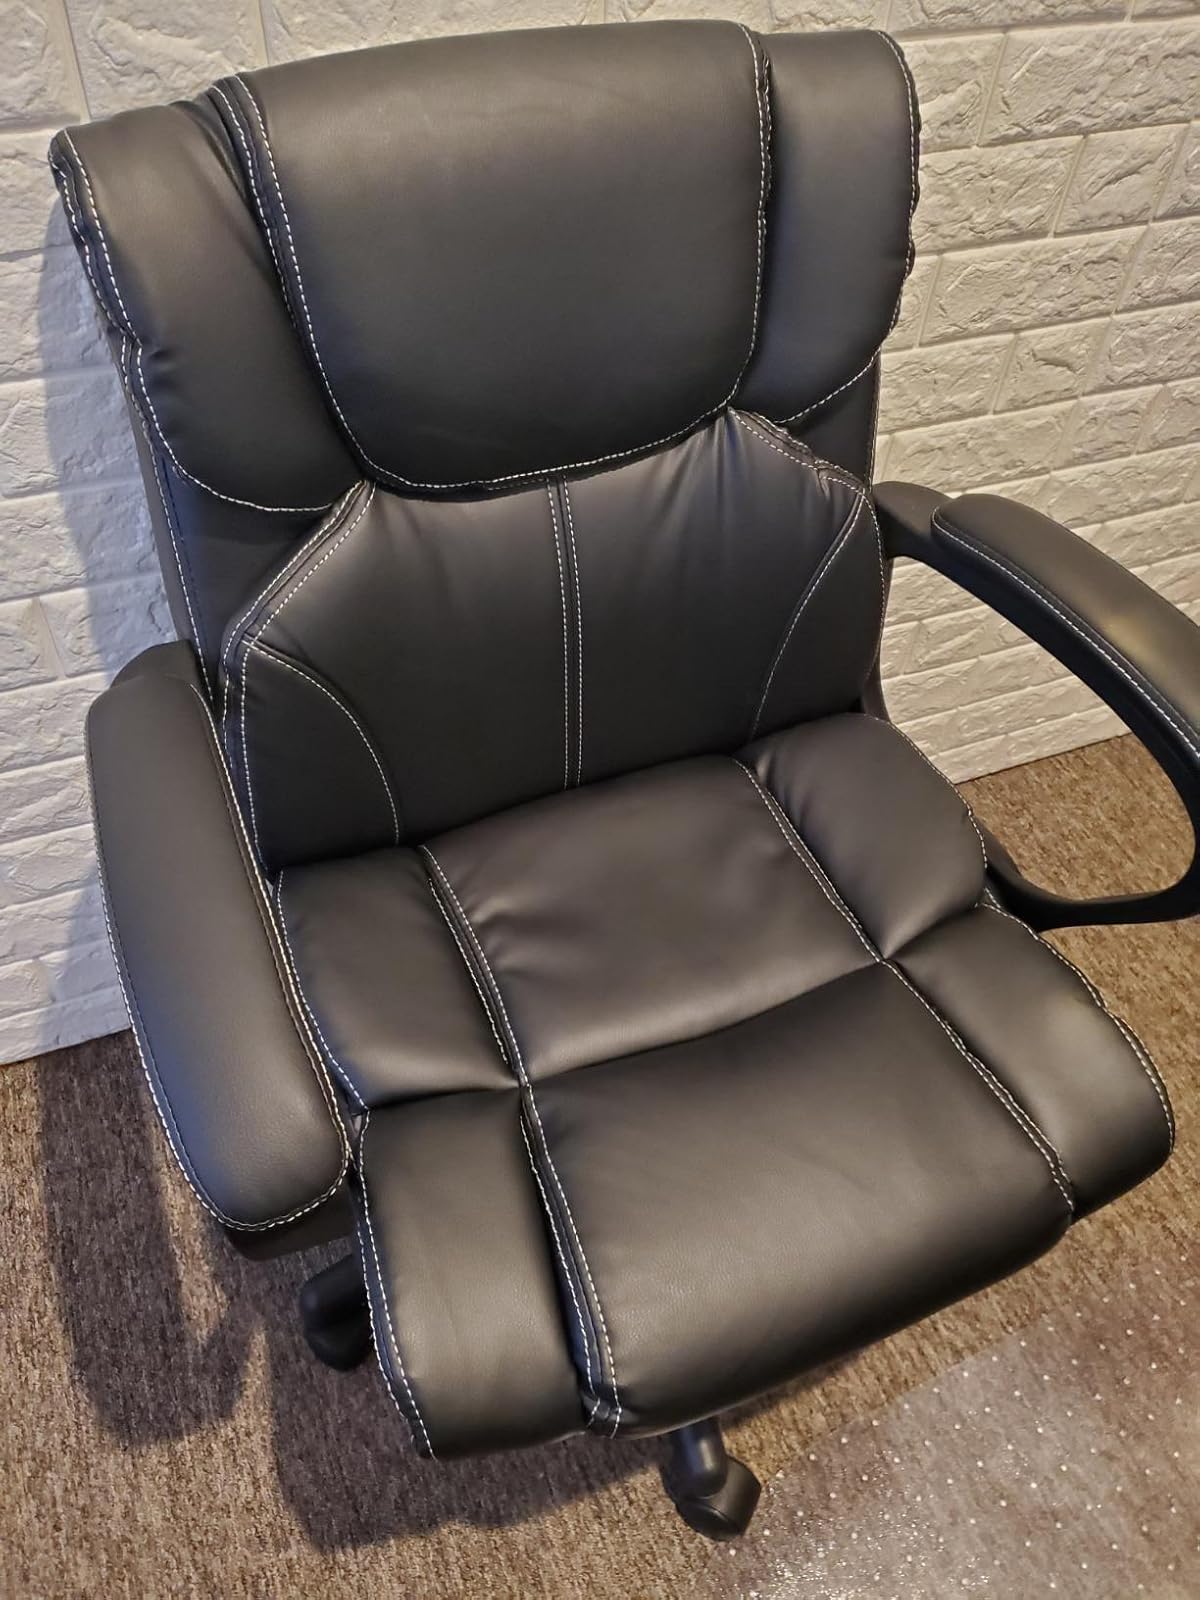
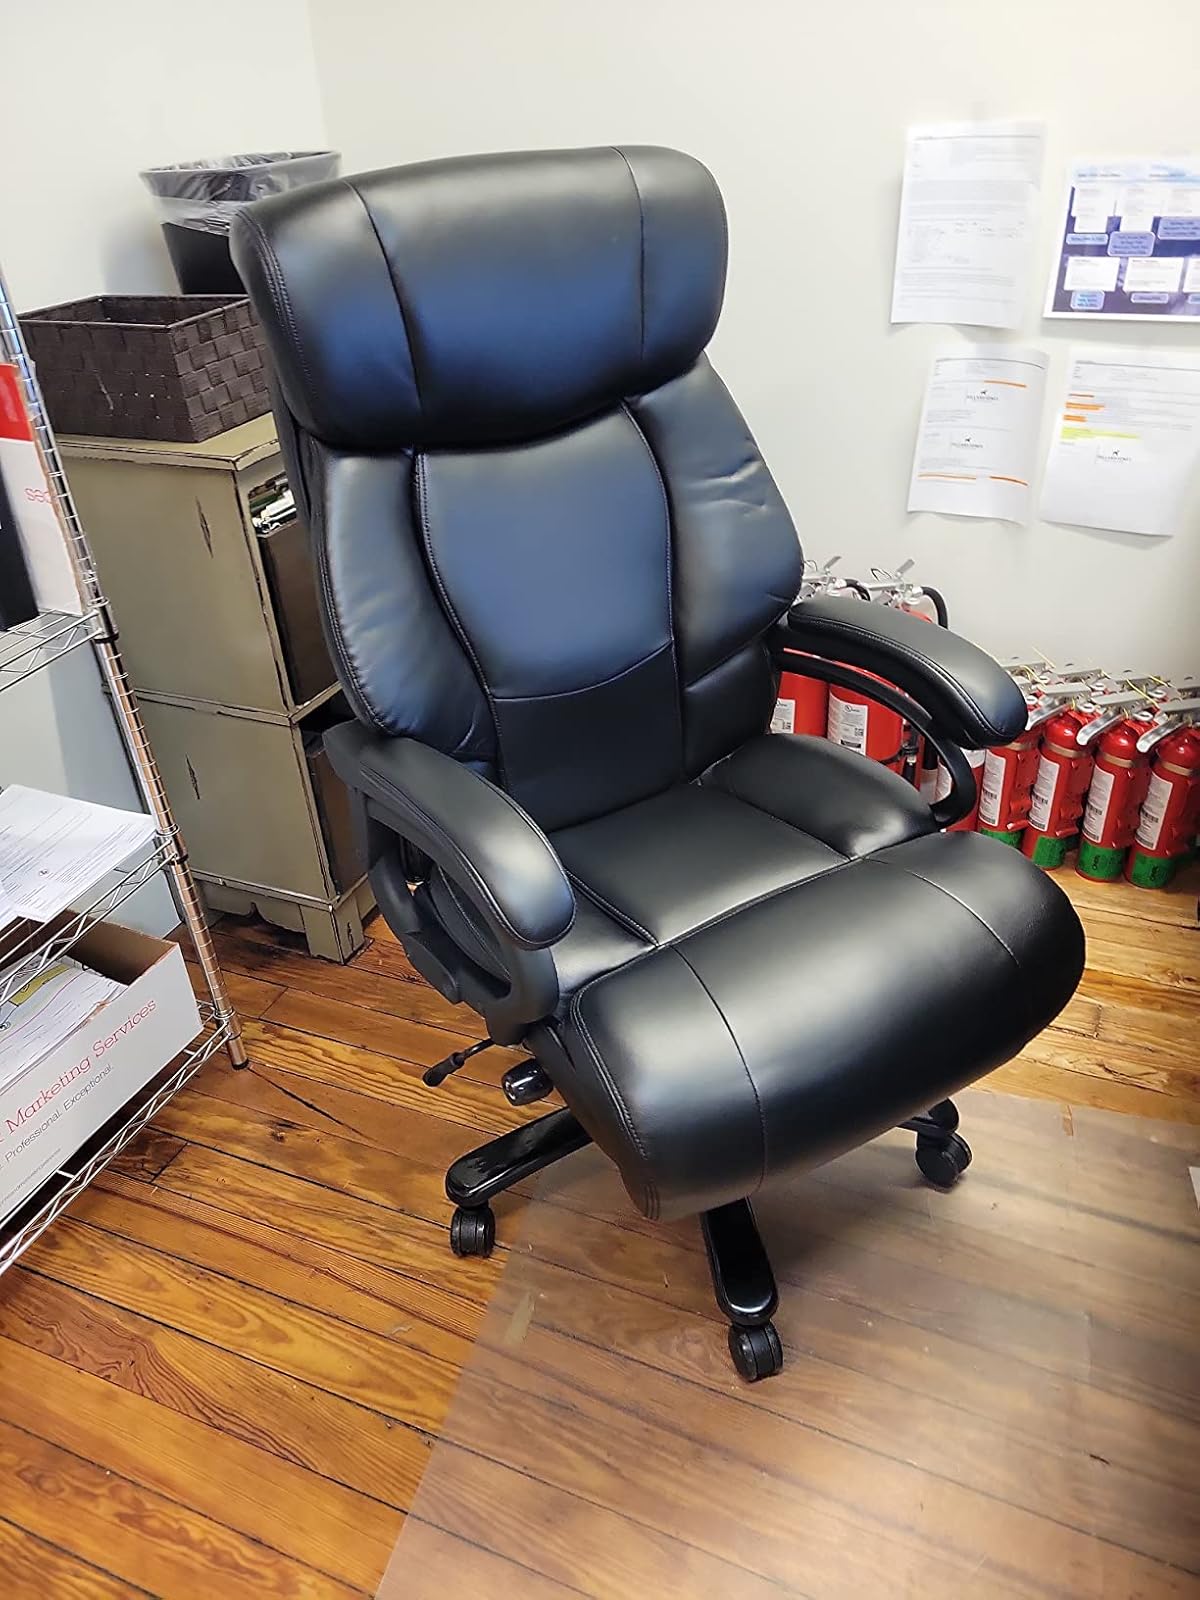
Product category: items_chair
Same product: no